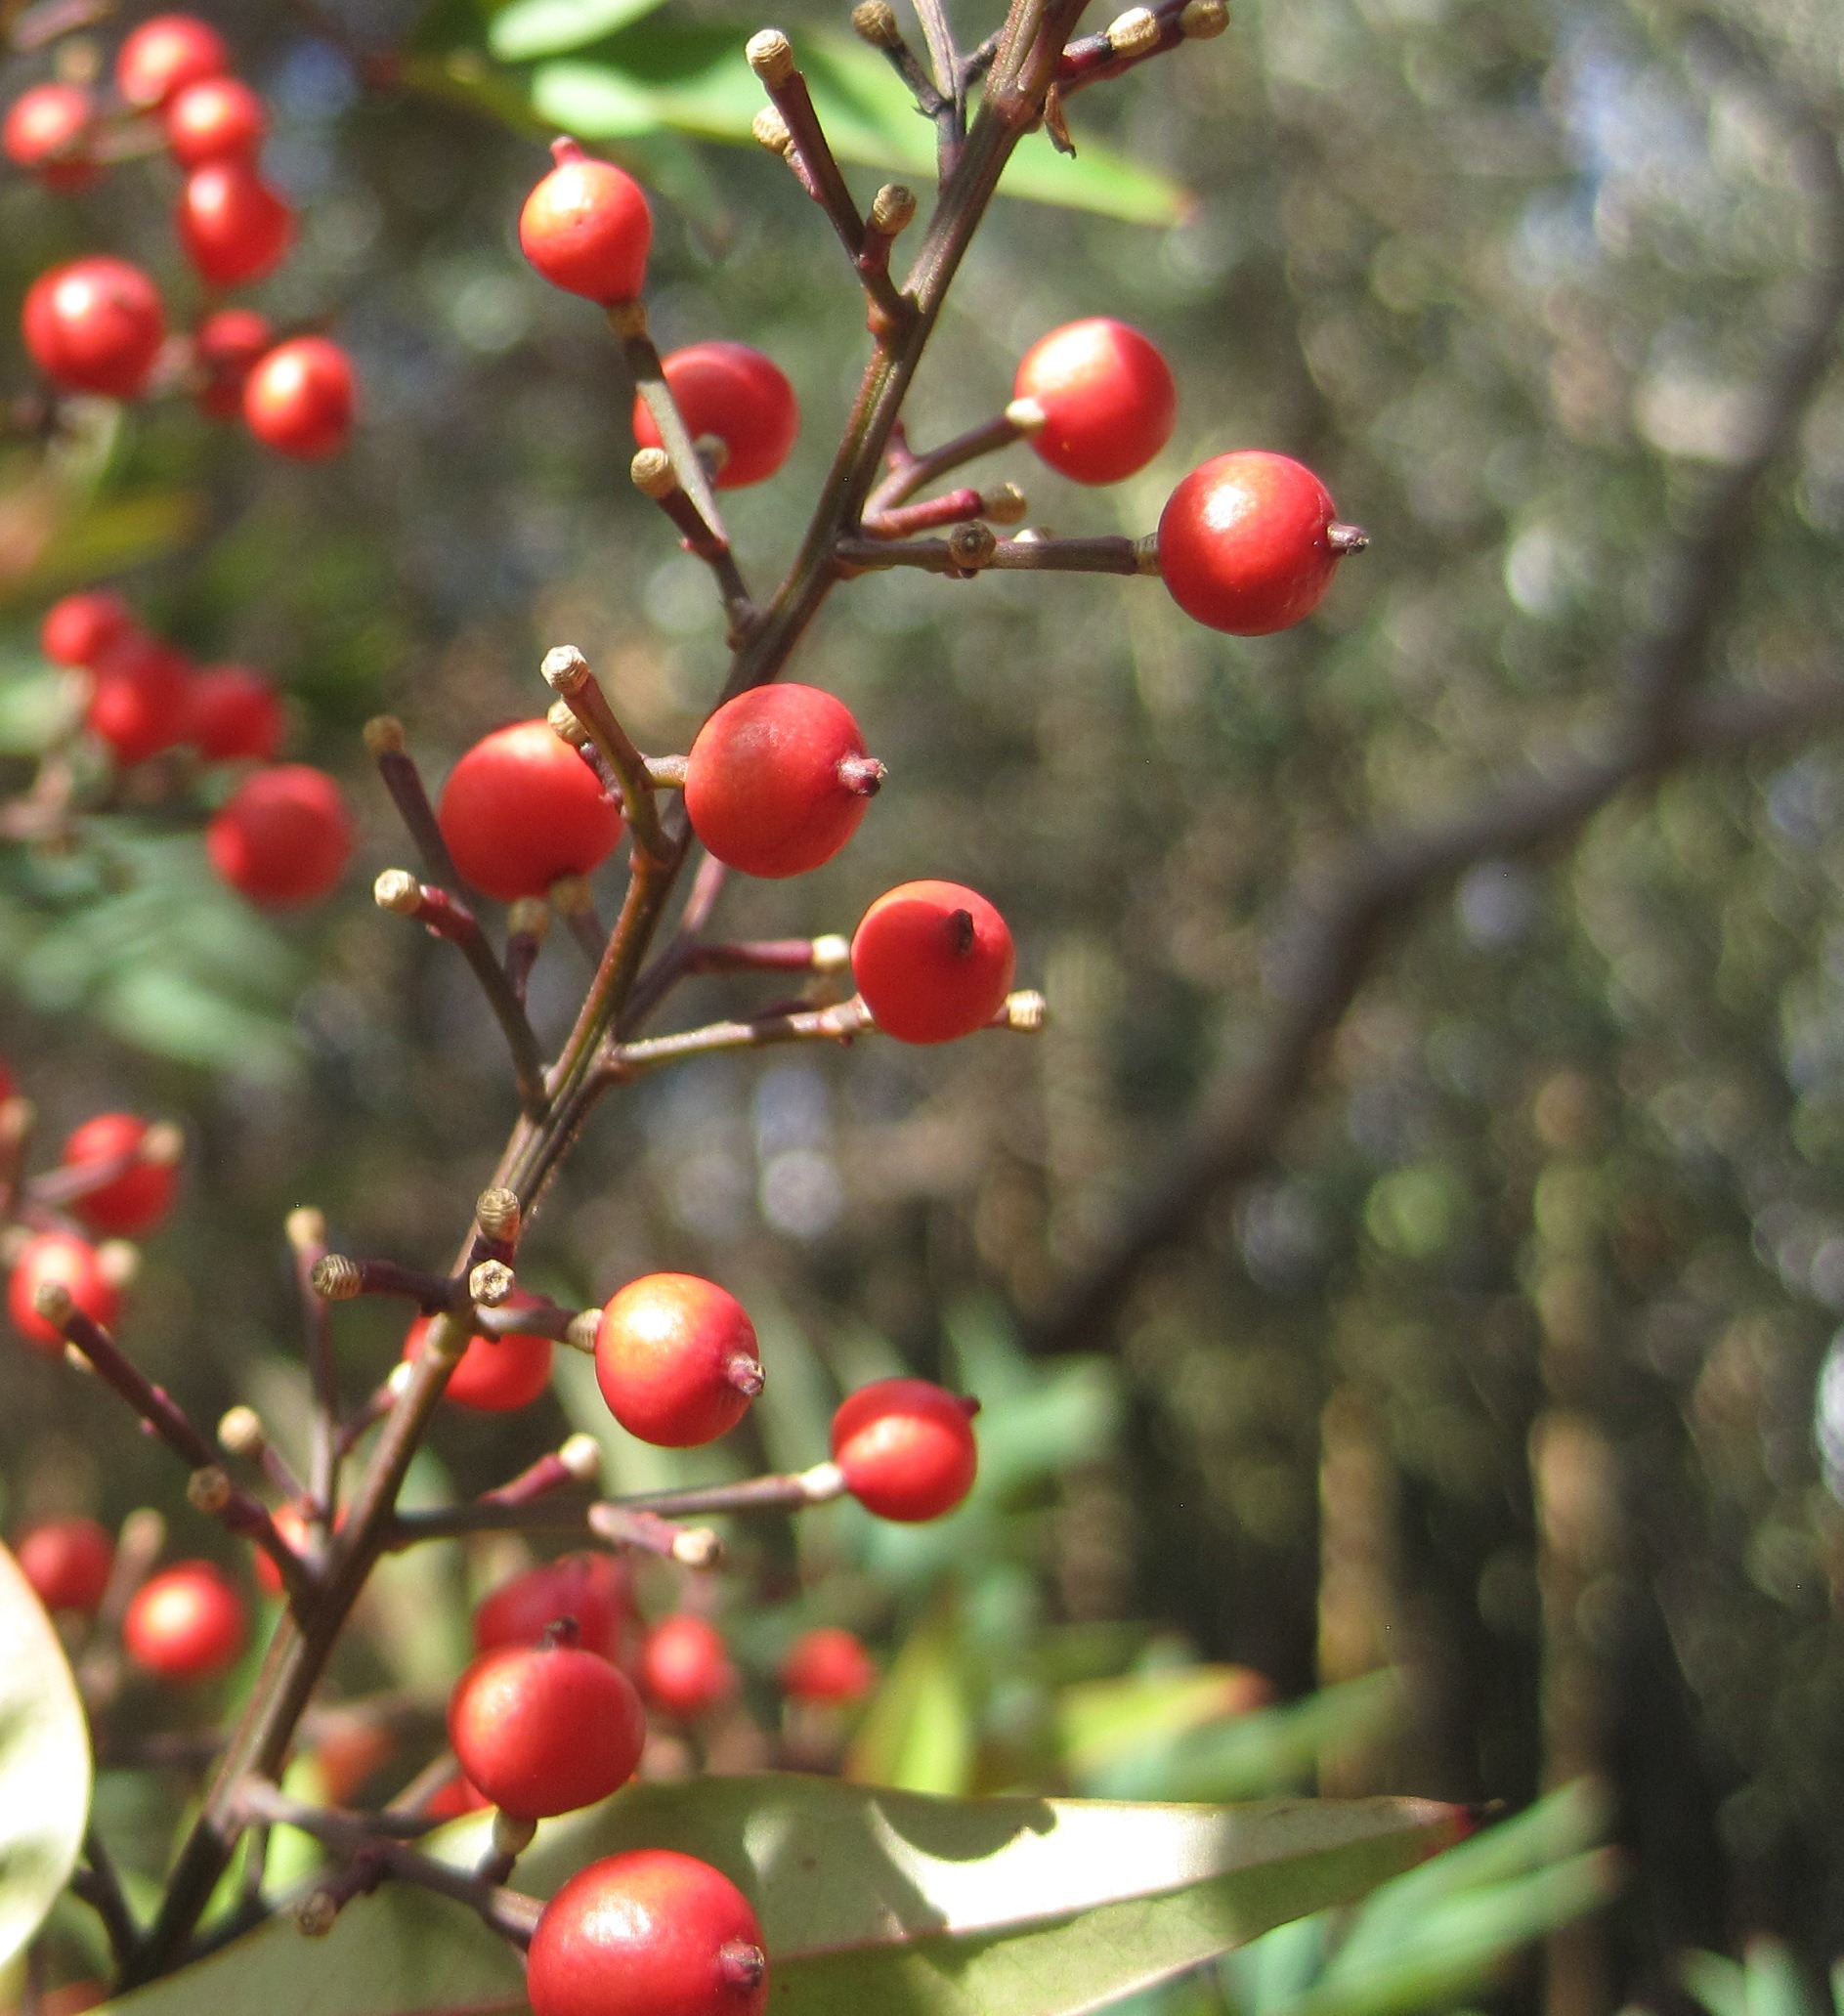
tree, branch, blossom, plant, fruit, berry, round, flower, food, red, produce, evergreen, garden, flora, holly, berries, shrub, bright, stalks, rowan, hawthorn, rose hip, flowering plant, rose family, acerola, malpighia, woody plant, land plant, aquifoliaceae, aquifoliales, chinese hawthorn